Runaway Mine Train (Alton Towers)

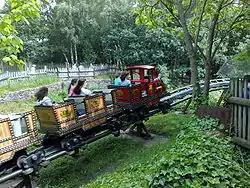

The Runaway Mine Train is a powered steel roller coaster made by MACK Rides of Germany. The ride is located in the Katanga Canyon area of Alton Towers in Staffordshire, England.